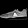
Label: Sneaker